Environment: lab
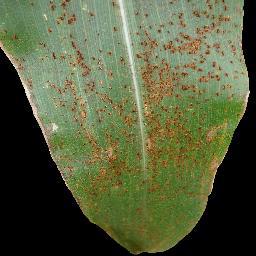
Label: common_rust